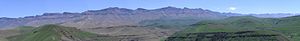
Drakensberg
Panorama over Giant's Castle, Drakensberg, Sydafrika
Drakensberg er en bjergkæde på Sydafrikas østkyst. Lesotho ligger inde i denne bjergkæde. Højeste punkt er Thabana Ntlenyana på 3482 moh.